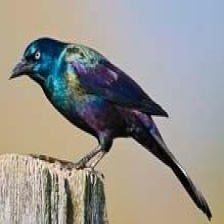
Species: COMMON GRACKLE
Scientific name: QUISCALUS QUISCULA